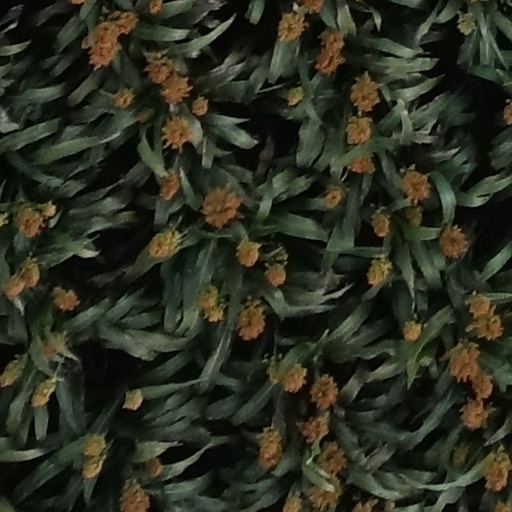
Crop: sorghum